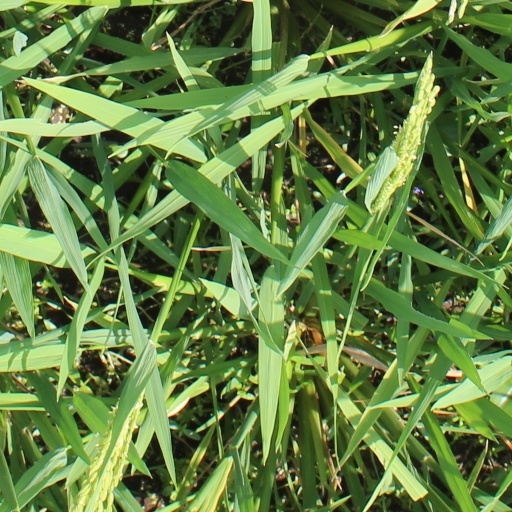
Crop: rice